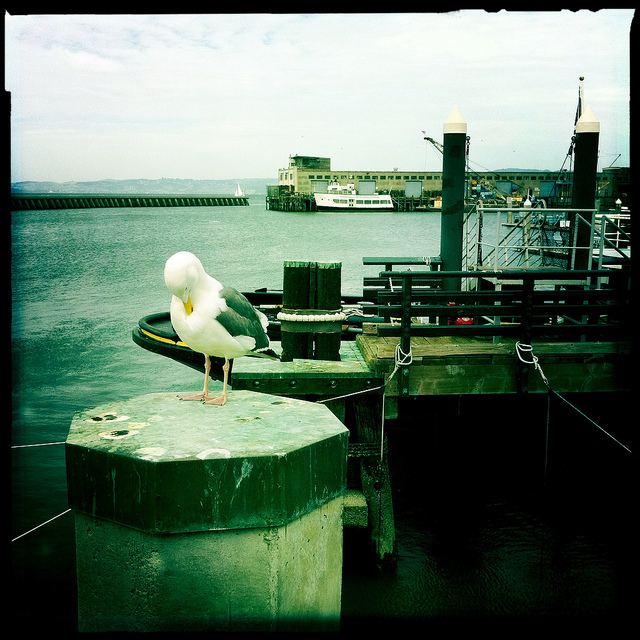
A bird sitting on top of a tank on a boat.

A bird sits atop a post near a boat dock with large boats in the background